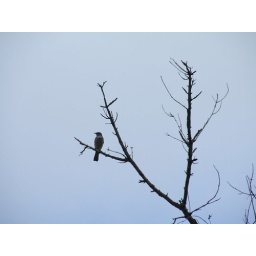
bird against sky